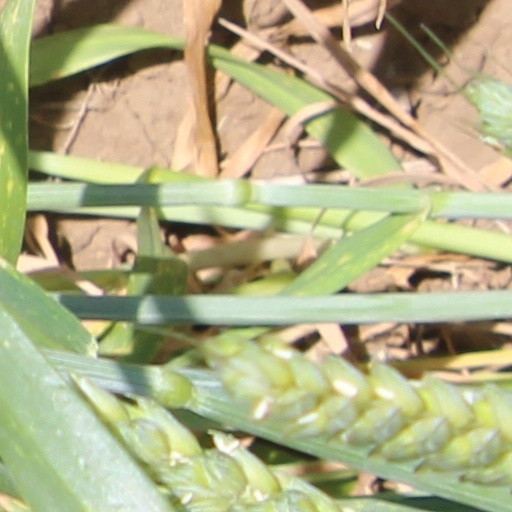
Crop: wheat